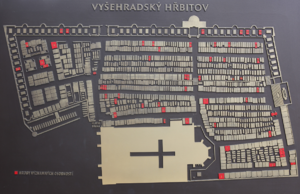
plan des défunts
Ouvert en 1869, le cimetière de Vyšehrad, à Vyšehrad, un quartier de Prague, est un cimetière où sont enterrés de nombreux artistes, scientifiques, politiques et sportifs. Il se trouve sur une colline du sud de la ville, en bordure de la cathédrale Saint-Pierre-et-Saint-Paul. Certaines personnalités sont regroupées dans la tombe collective appelée Slavín.